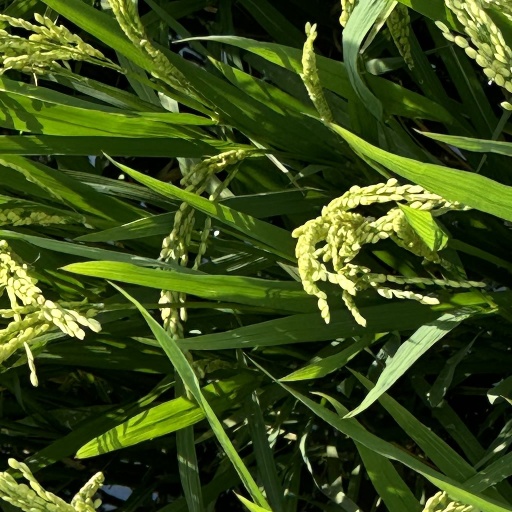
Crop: rice